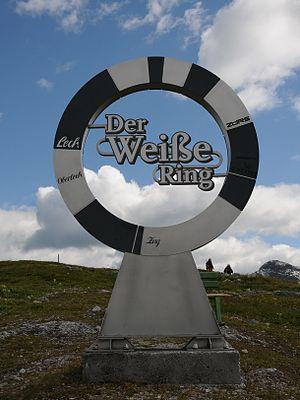
Le Weiße Ring est un circuit de ski et en même temps la plus longue course de ski au monde. Il existe depuis plus de 60 ans et relie les domaines skiables de Lech, Zürs, Zug et Oberlech en Vorarlberg.